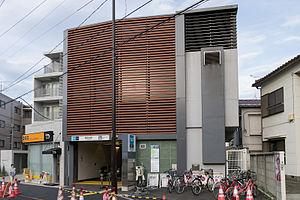
Zōshigaya est une station du métro de Tokyo sur la ligne Fukutoshin dans l'arrondissement de Toshima à Tokyo. Elle est exploitée par le Tokyo Metro.